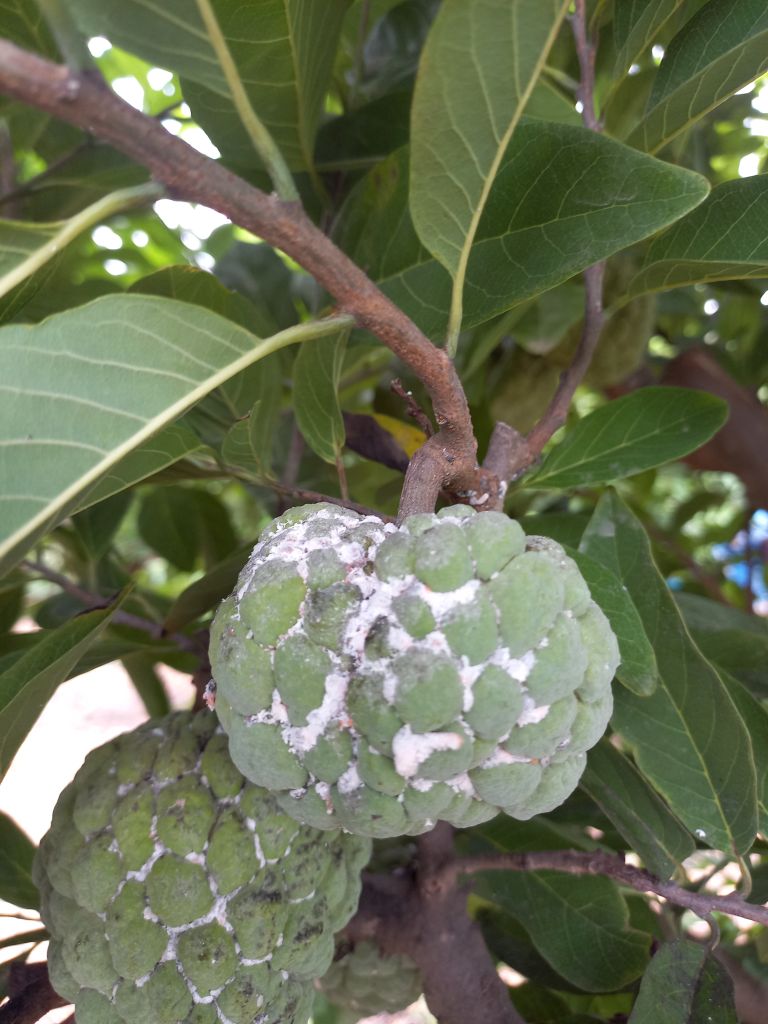
Disease label: Mealy Bug